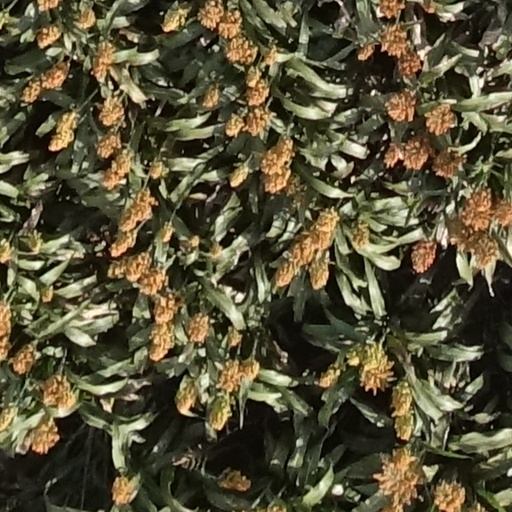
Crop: sorghum